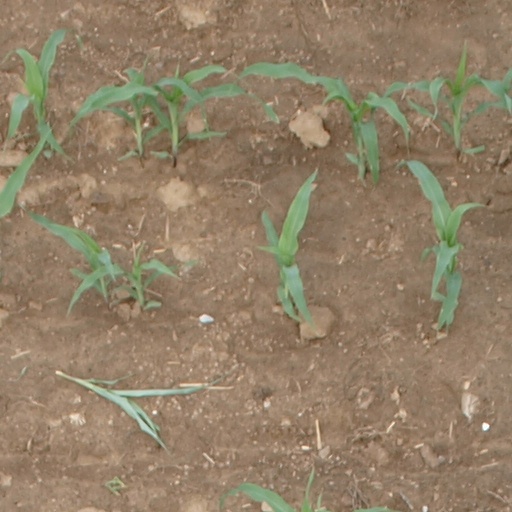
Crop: maize; corn